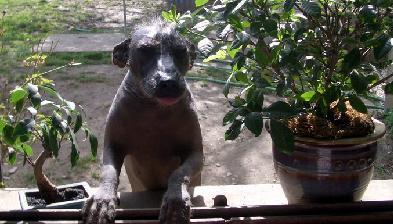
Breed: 220-n000069-Mexican_hairless